Boethius

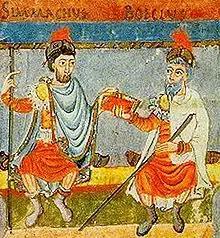
Boethius ("right") and his adoptive father, Symmachus ("left"); both had been appointed consuls in their own right

Taking inspiration from Plato's "Republic", Boethius left his scholarly pursuits to enter the service of Theodoric the Great. The two had first met in the year 500 when Theodoric traveled to Rome to stay for six months. Though no record survives detailing the early relationship between Theodoric and Boethius, it is clear that the Ostrogothic king viewed him favorably. In the next few years, Boethius rapidly ascended through the ranks of government, becoming a senator by age 25 and a consul by the year 510. His earliest documented acts on behalf of the Ostrogothic ruler were to investigate allegations that the paymaster of Theodoric's bodyguards had debased the coins of their pay, to produce a waterclock for Theodoric to gift to king Gundobad of the Burgundians, and to recruit a lyre-player to perform for Clovis, King of the Franks.